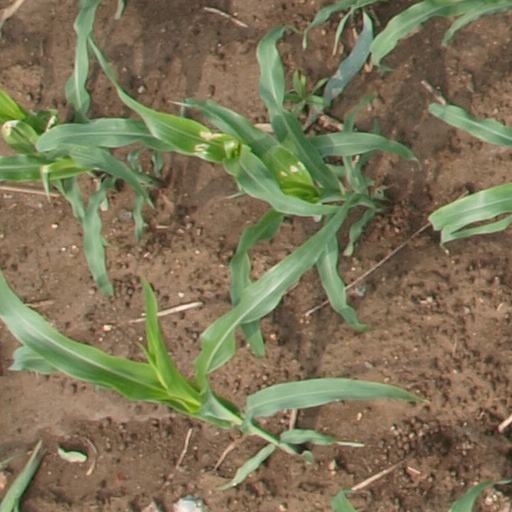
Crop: maize; corn